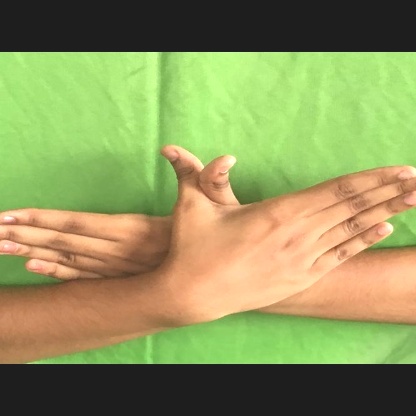
Mudra: Garuda